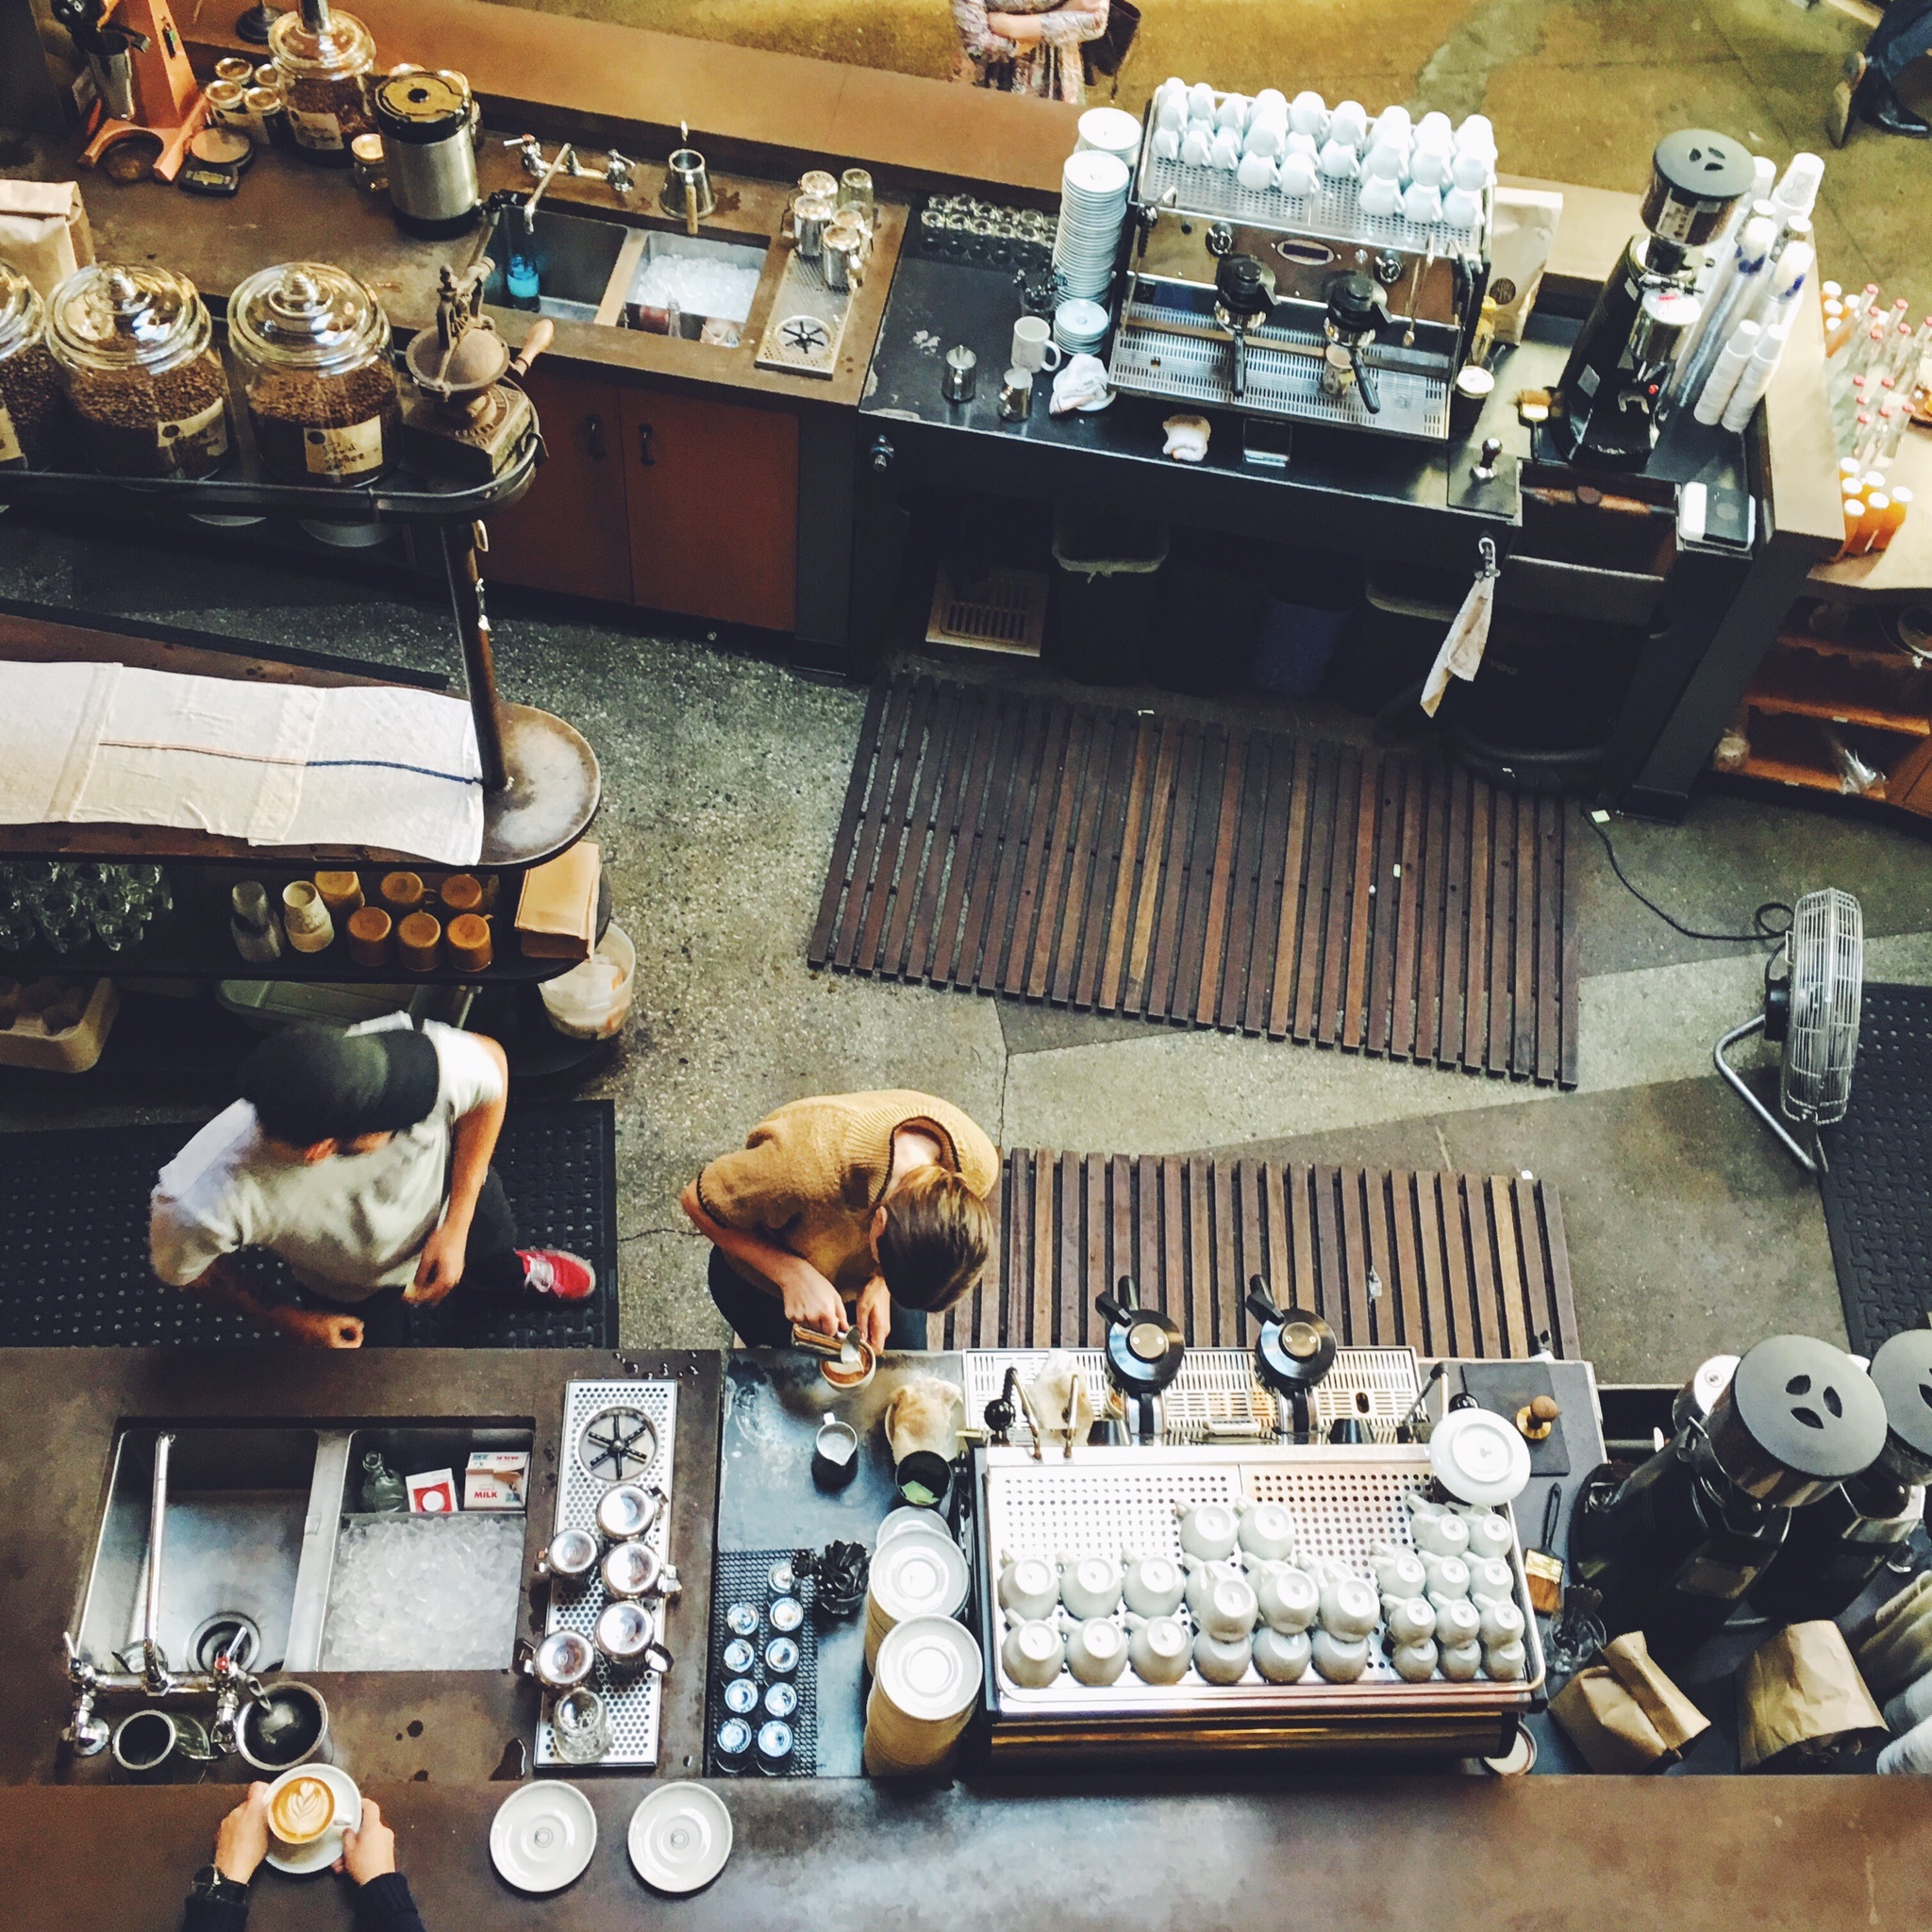
guitar, machine, toy, art, electronics, games